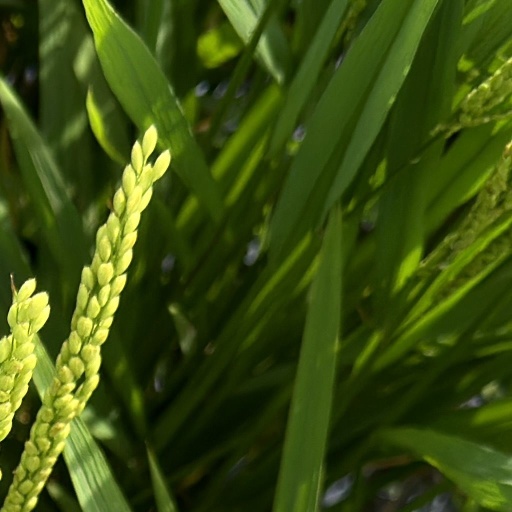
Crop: rice